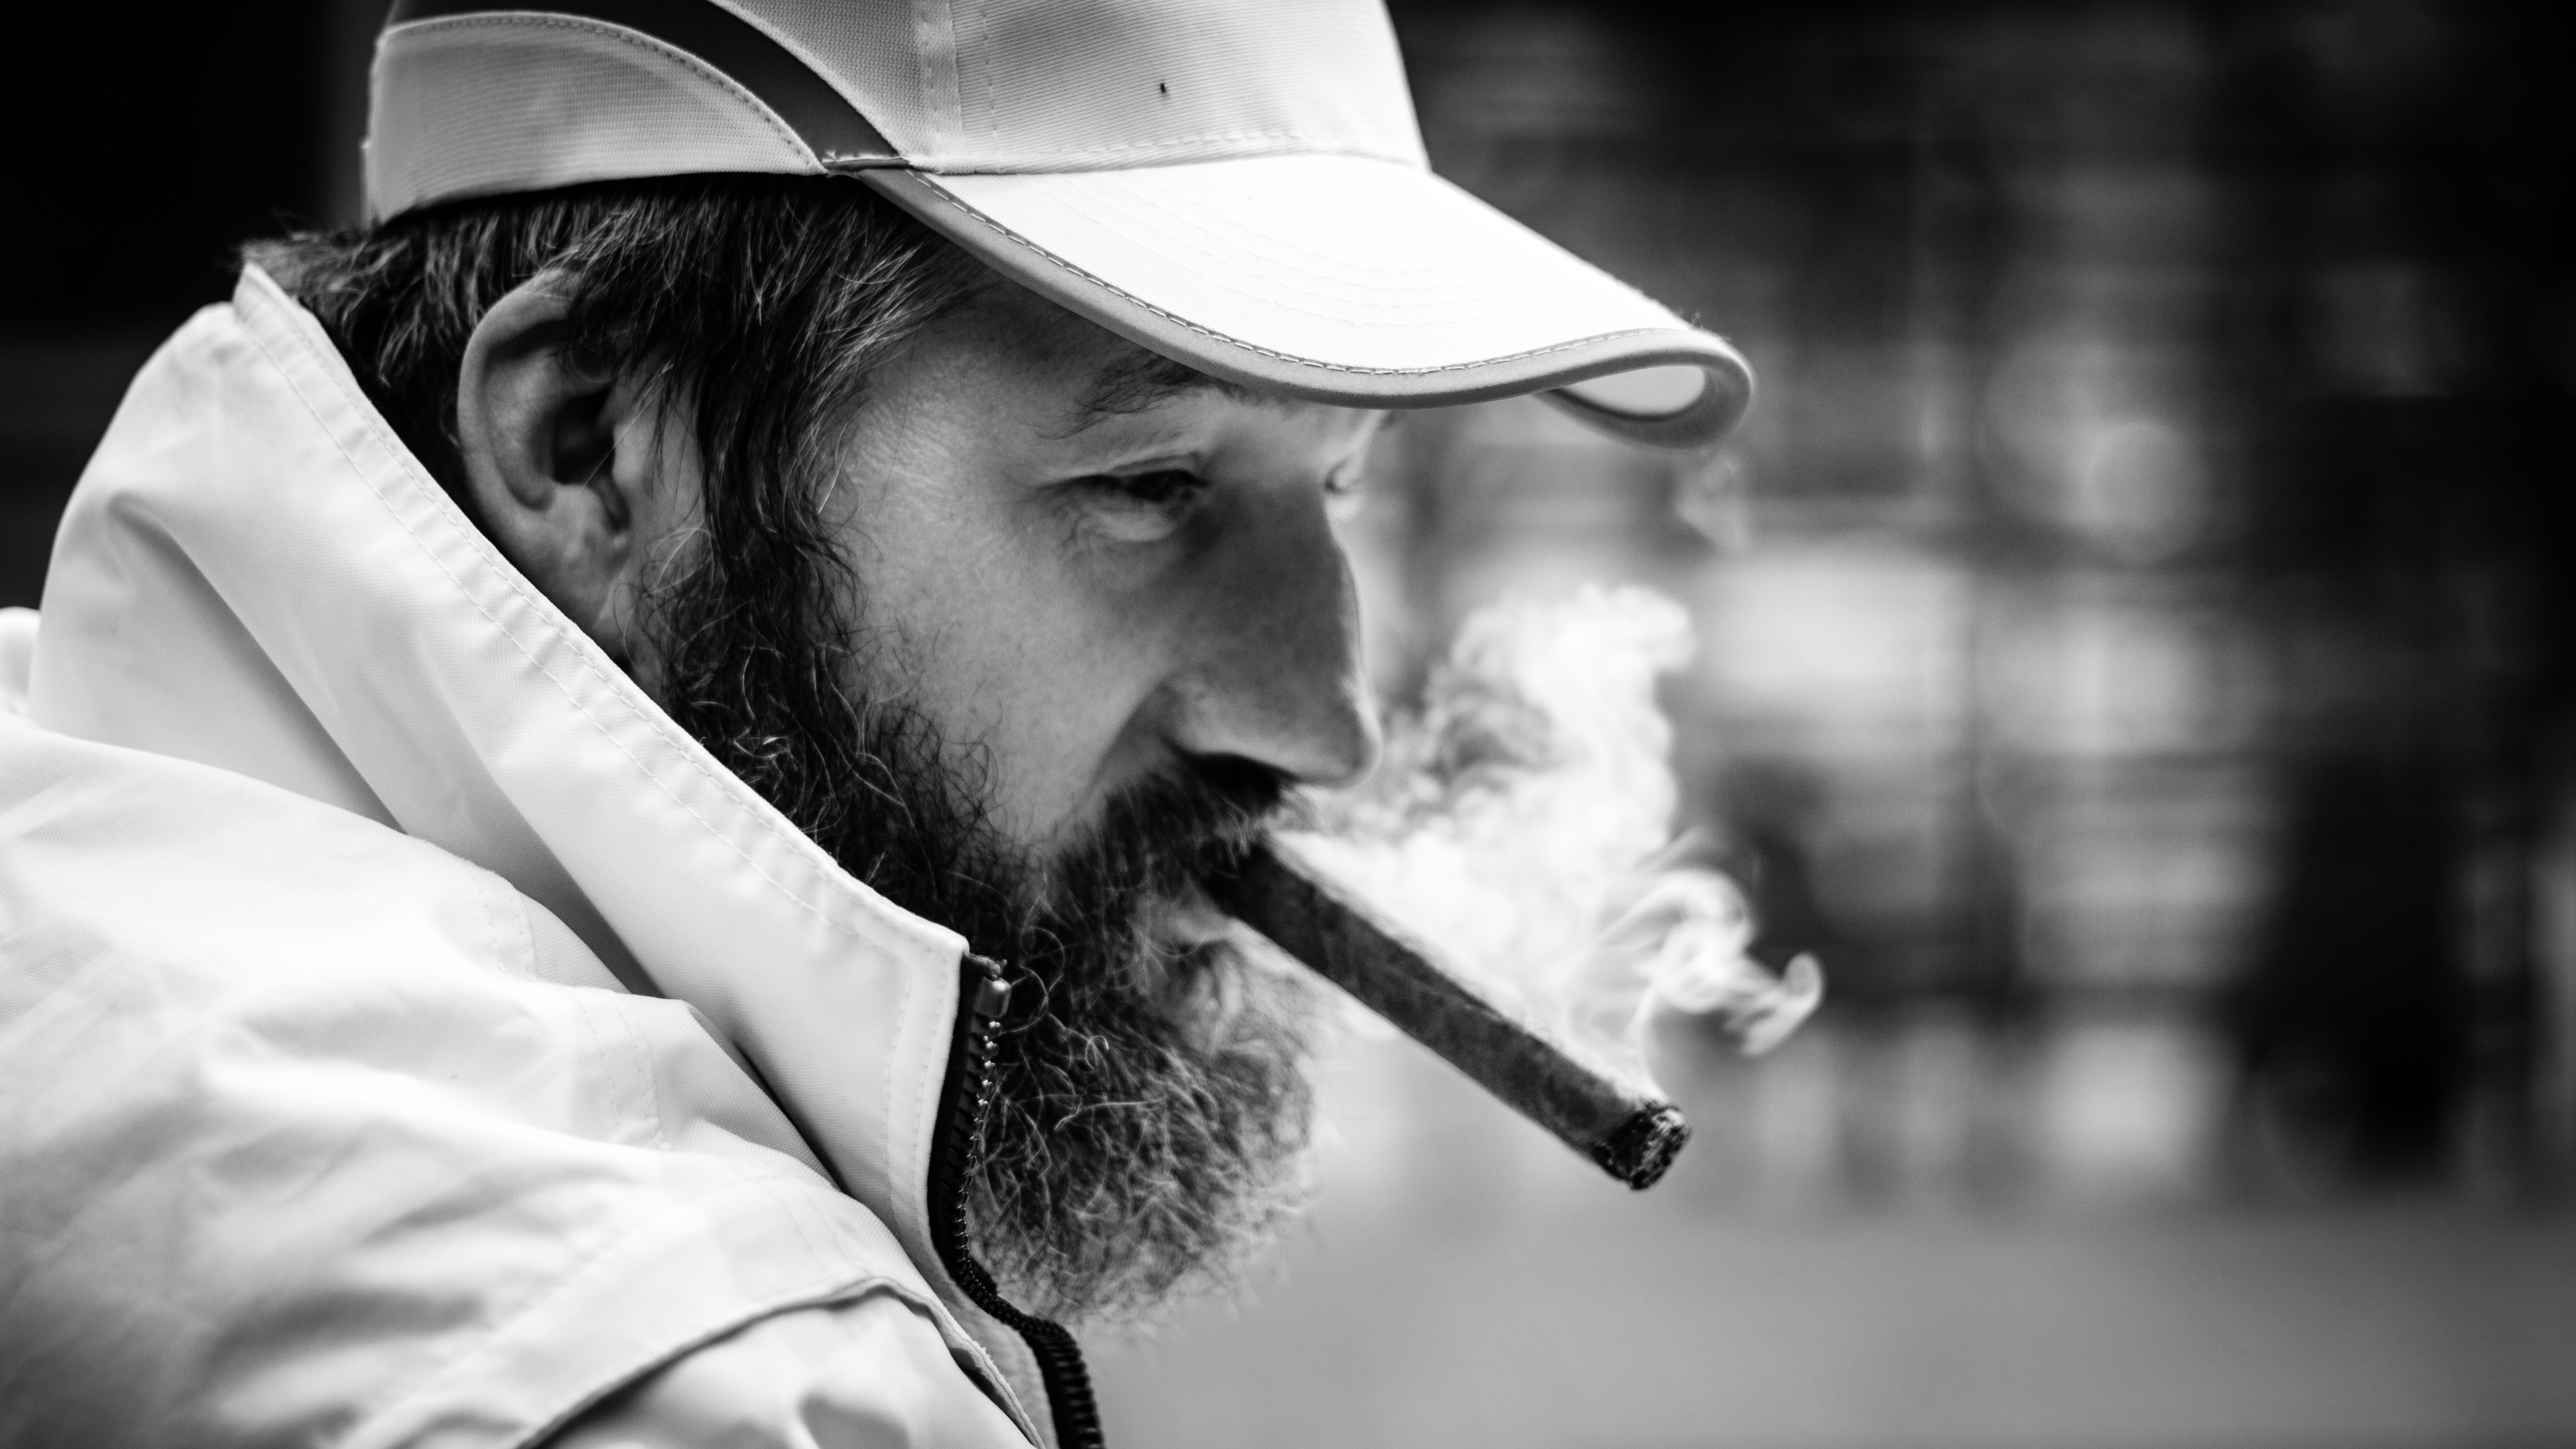
man, person, music, black and white, people, white, street, photography, portrait, canon, black, monochrome, beard, blackandwhite, photograph, faces, portrt, monochrome photography, facial hair